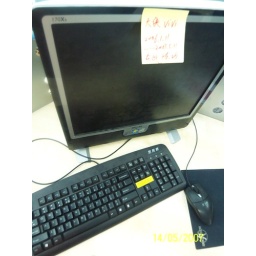
she has been fighting in front of this computer, for 1 year 4 months. a cute smiling girl :)